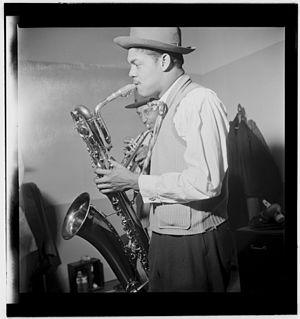
Leo Parker est un saxophoniste baryton et alto de jazz américain.